Ulcer (dermatology)

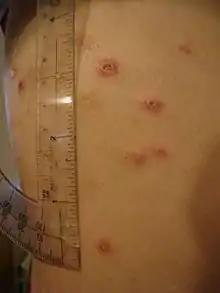
Erythema nodosum – Skin ulcers that occur in some patients with inflammatory bowel disease

An ulcer is a sore on the skin or a mucous membrane, accompanied by the disintegration of tissue. Ulcers can result in complete loss of the epidermis and often portions of the dermis and even subcutaneous fat. Ulcers are most common on the skin of the lower extremities and in the gastrointestinal tract. An ulcer that appears on the skin is often visible as an inflamed tissue with an area of reddened skin. A skin ulcer is often visible in the event of exposure to heat or cold, irritation, or a problem with blood circulation.